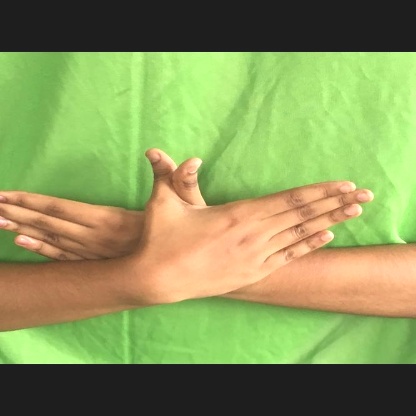
Mudra: Garuda